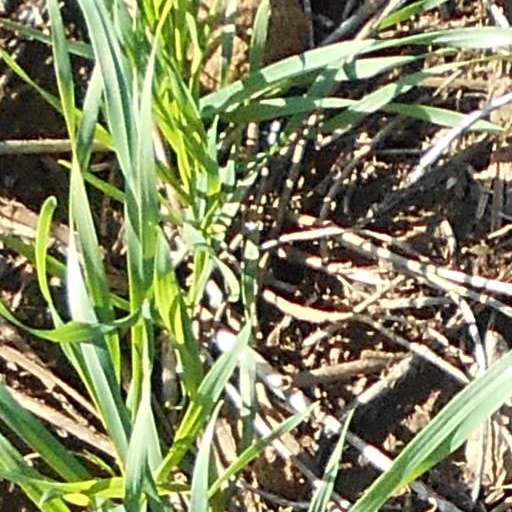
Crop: wheat